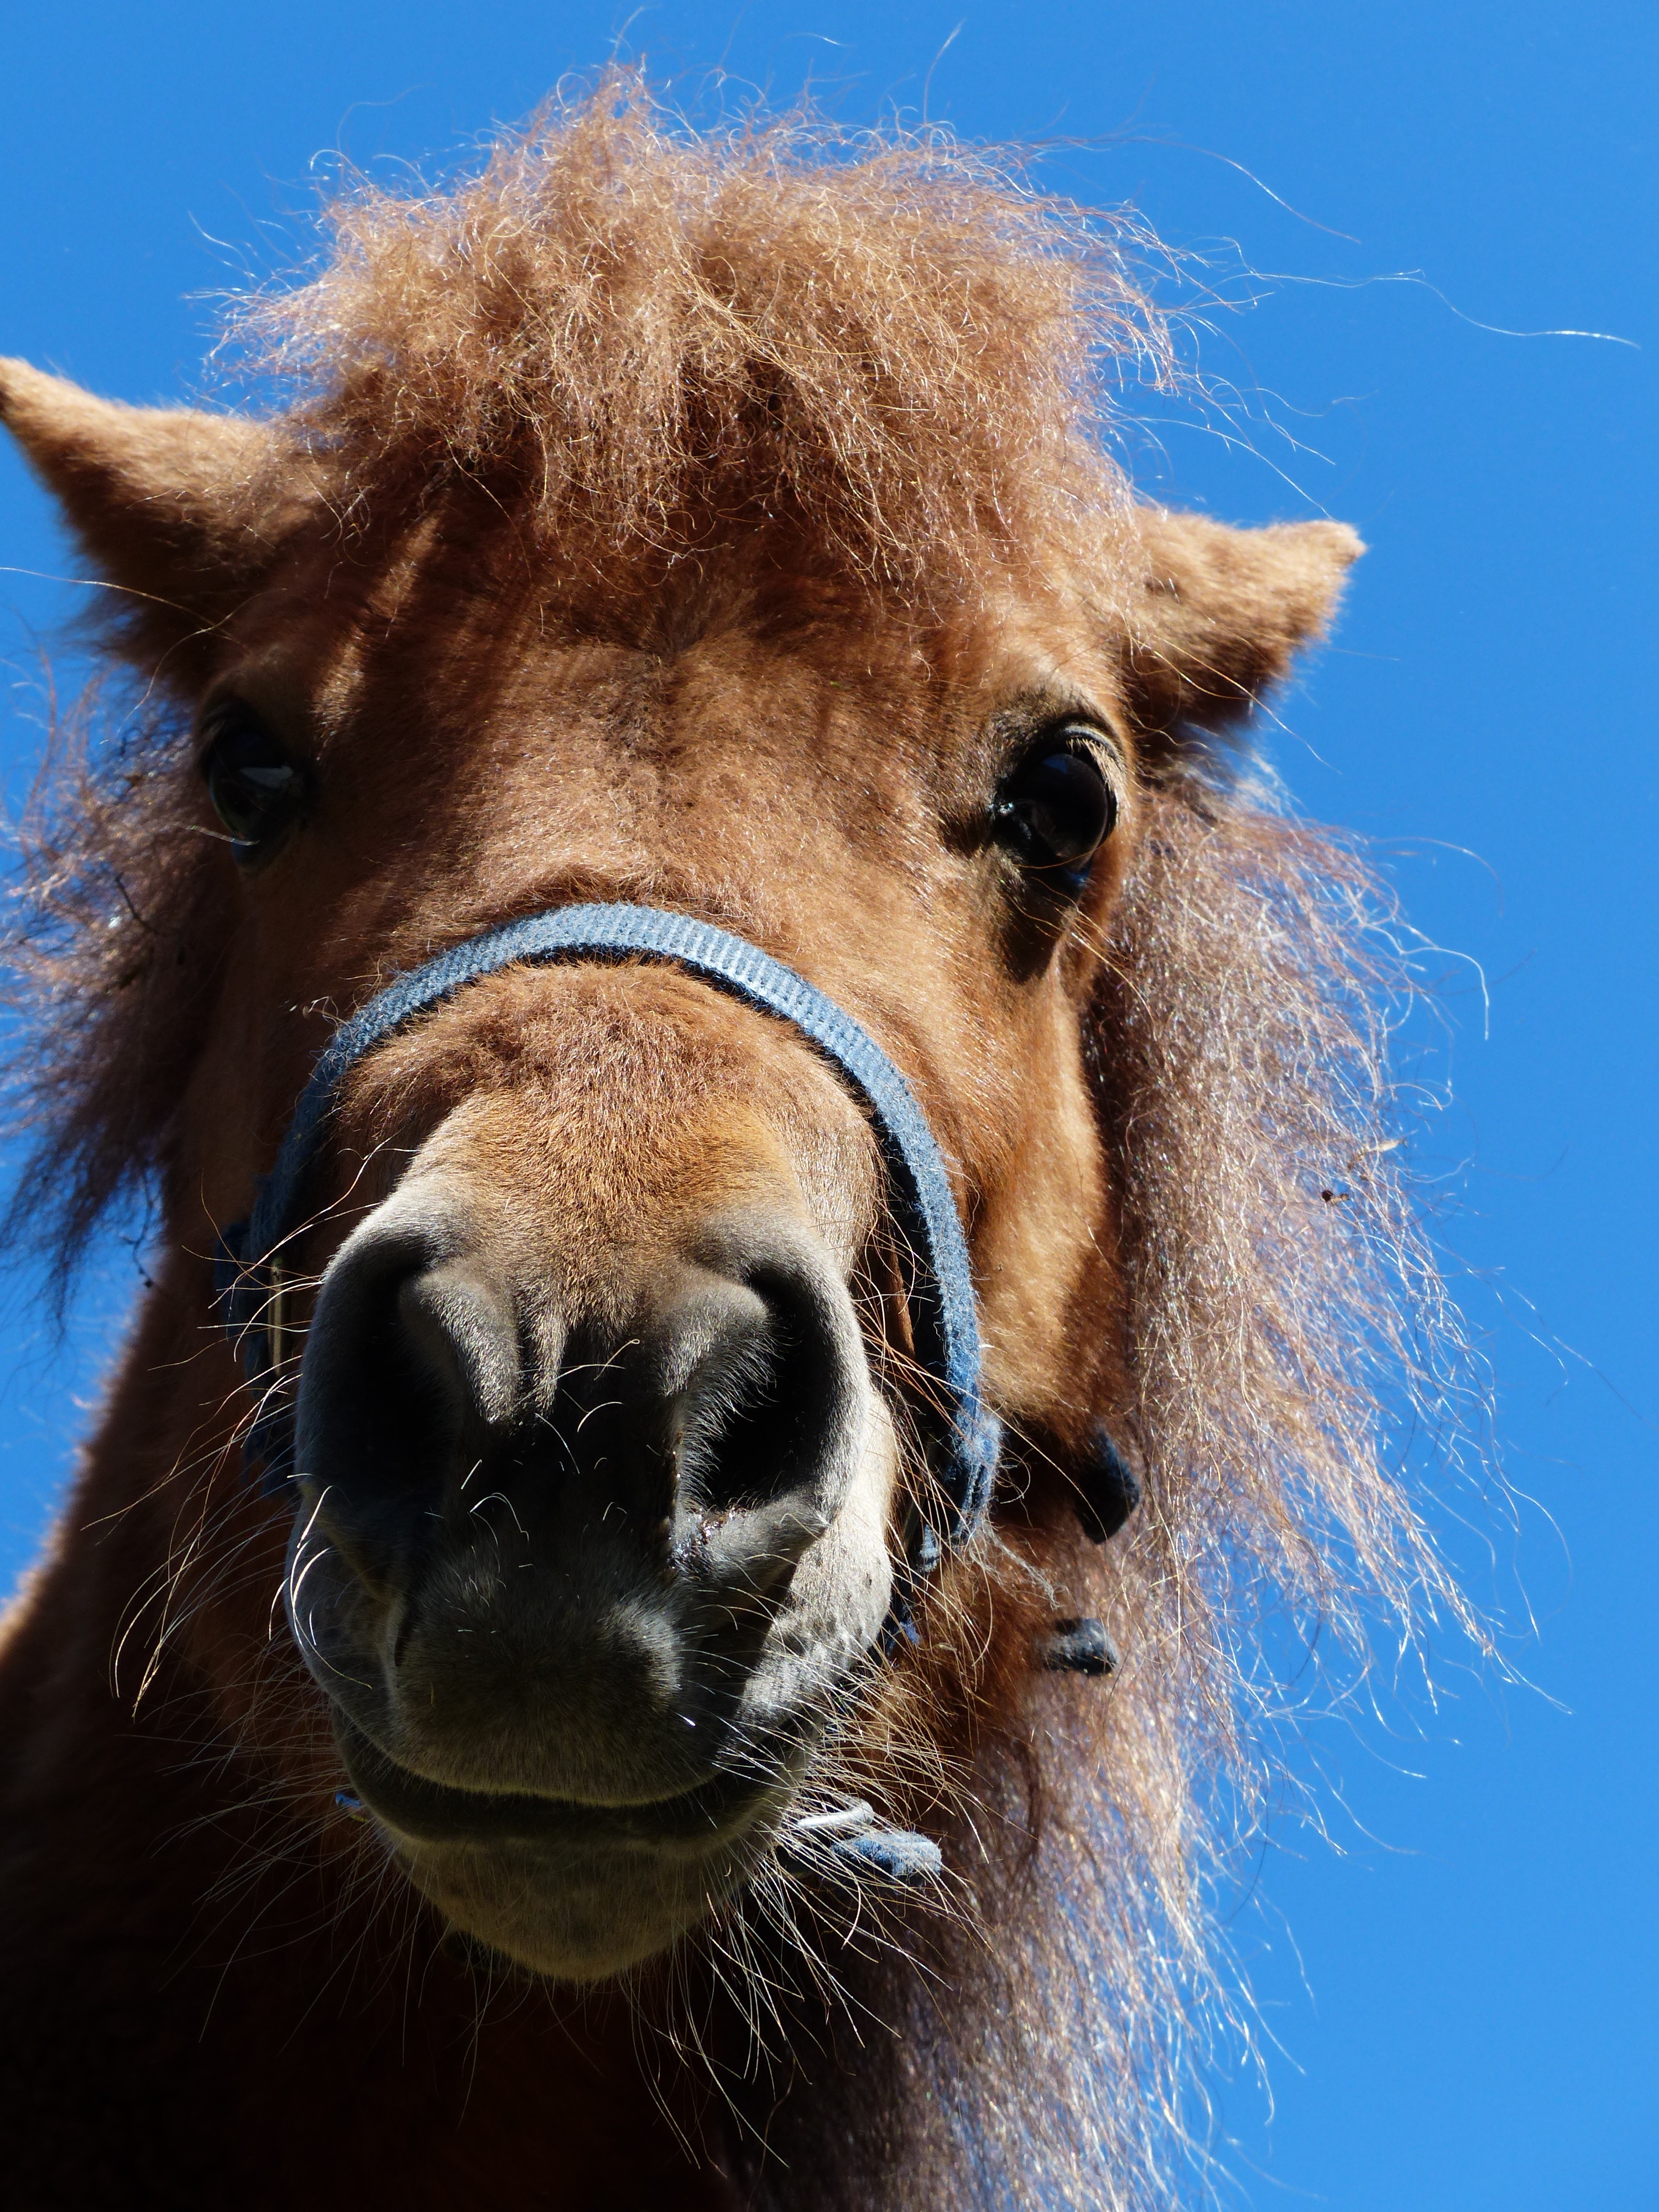
sweet, animal, fur, horse, mammal, stallion, mane, fauna, close up, pony, snout, head, vertebrate, funny, nice, wuschelig, shetland pony, camel like mammal, horse like mammal, mustang horse, dog breed group